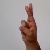
The image shows a hand gesture representing the letter 'R' in Indian Sign Language.